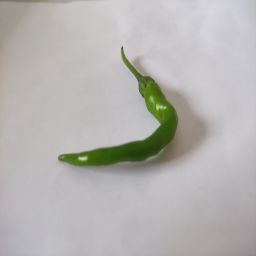
Crop: Chile Pepper
Quality: Unripe